John Heisman

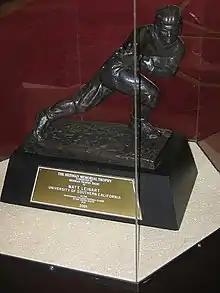
A Heisman Trophy

His 1897 Auburn team finished $700 in debt. To raise money for next season, Heisman created the Alabama Polytechnic Institute (Auburn) Dramatic Club to stage and act as the main character in the comic play "David Garrick" by Thomas William Robertson. George Petrie described the play as "decidedly the most successful event of its kind ever seen in Auburn". A local newspaper, "The Opelika Post", reviewed Heisman's performance:He was naturalness itself, and there was not a single place in which he overdid his part. His changes from drunk to sober and back again in the drunken scene were skillfully done, and the humor of many of his speeches caused a roar of laughter. He acted not like an amateur, but like the skilled professional that he is.During his time at Auburn, Heisman also took on more serious roles, and was considered as a refined elocutionist when performing Shakespearean plays or reciting his monologues. The next year, the API Dramatic Club performed "A Scrap of Paper" by Victorien Sardou. In May 1898, Heisman appeared in "Diplomacy", an English adaptation of "Dora" by Sardou, with the Mordaunt-Block Stock Company at the Herald Square Theater on Broadway. Later that summer, he performed in "The Ragged Regiment" by Robert Neilson Stephens at the Herald Square Theater and "Caste" at the Columbus Theater in Harlem.